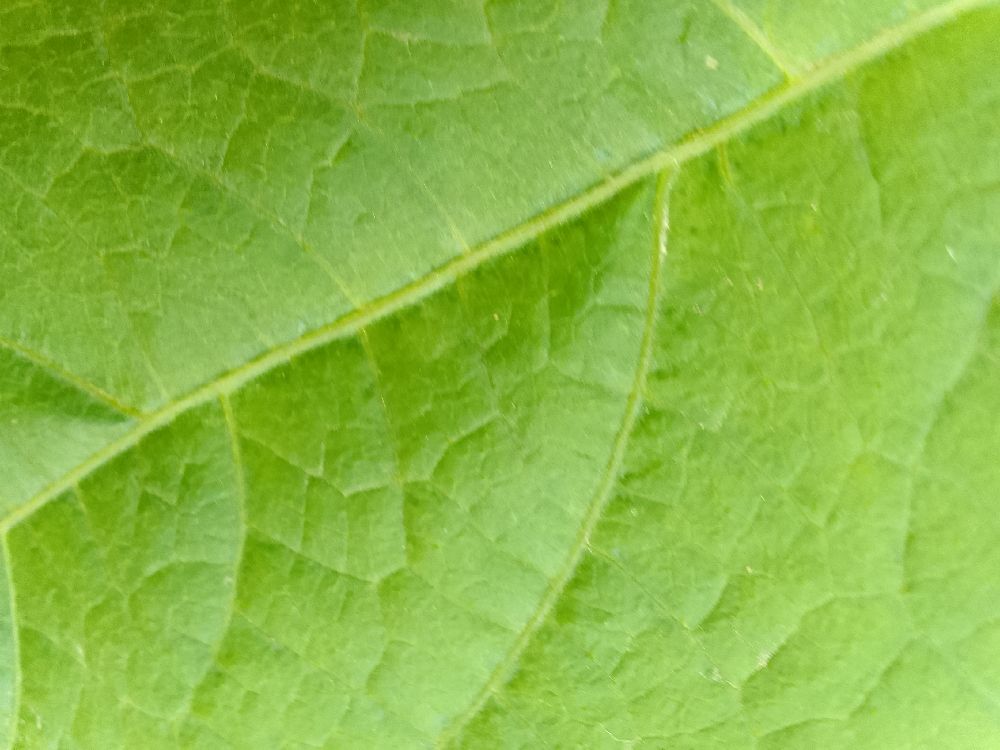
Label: healthy